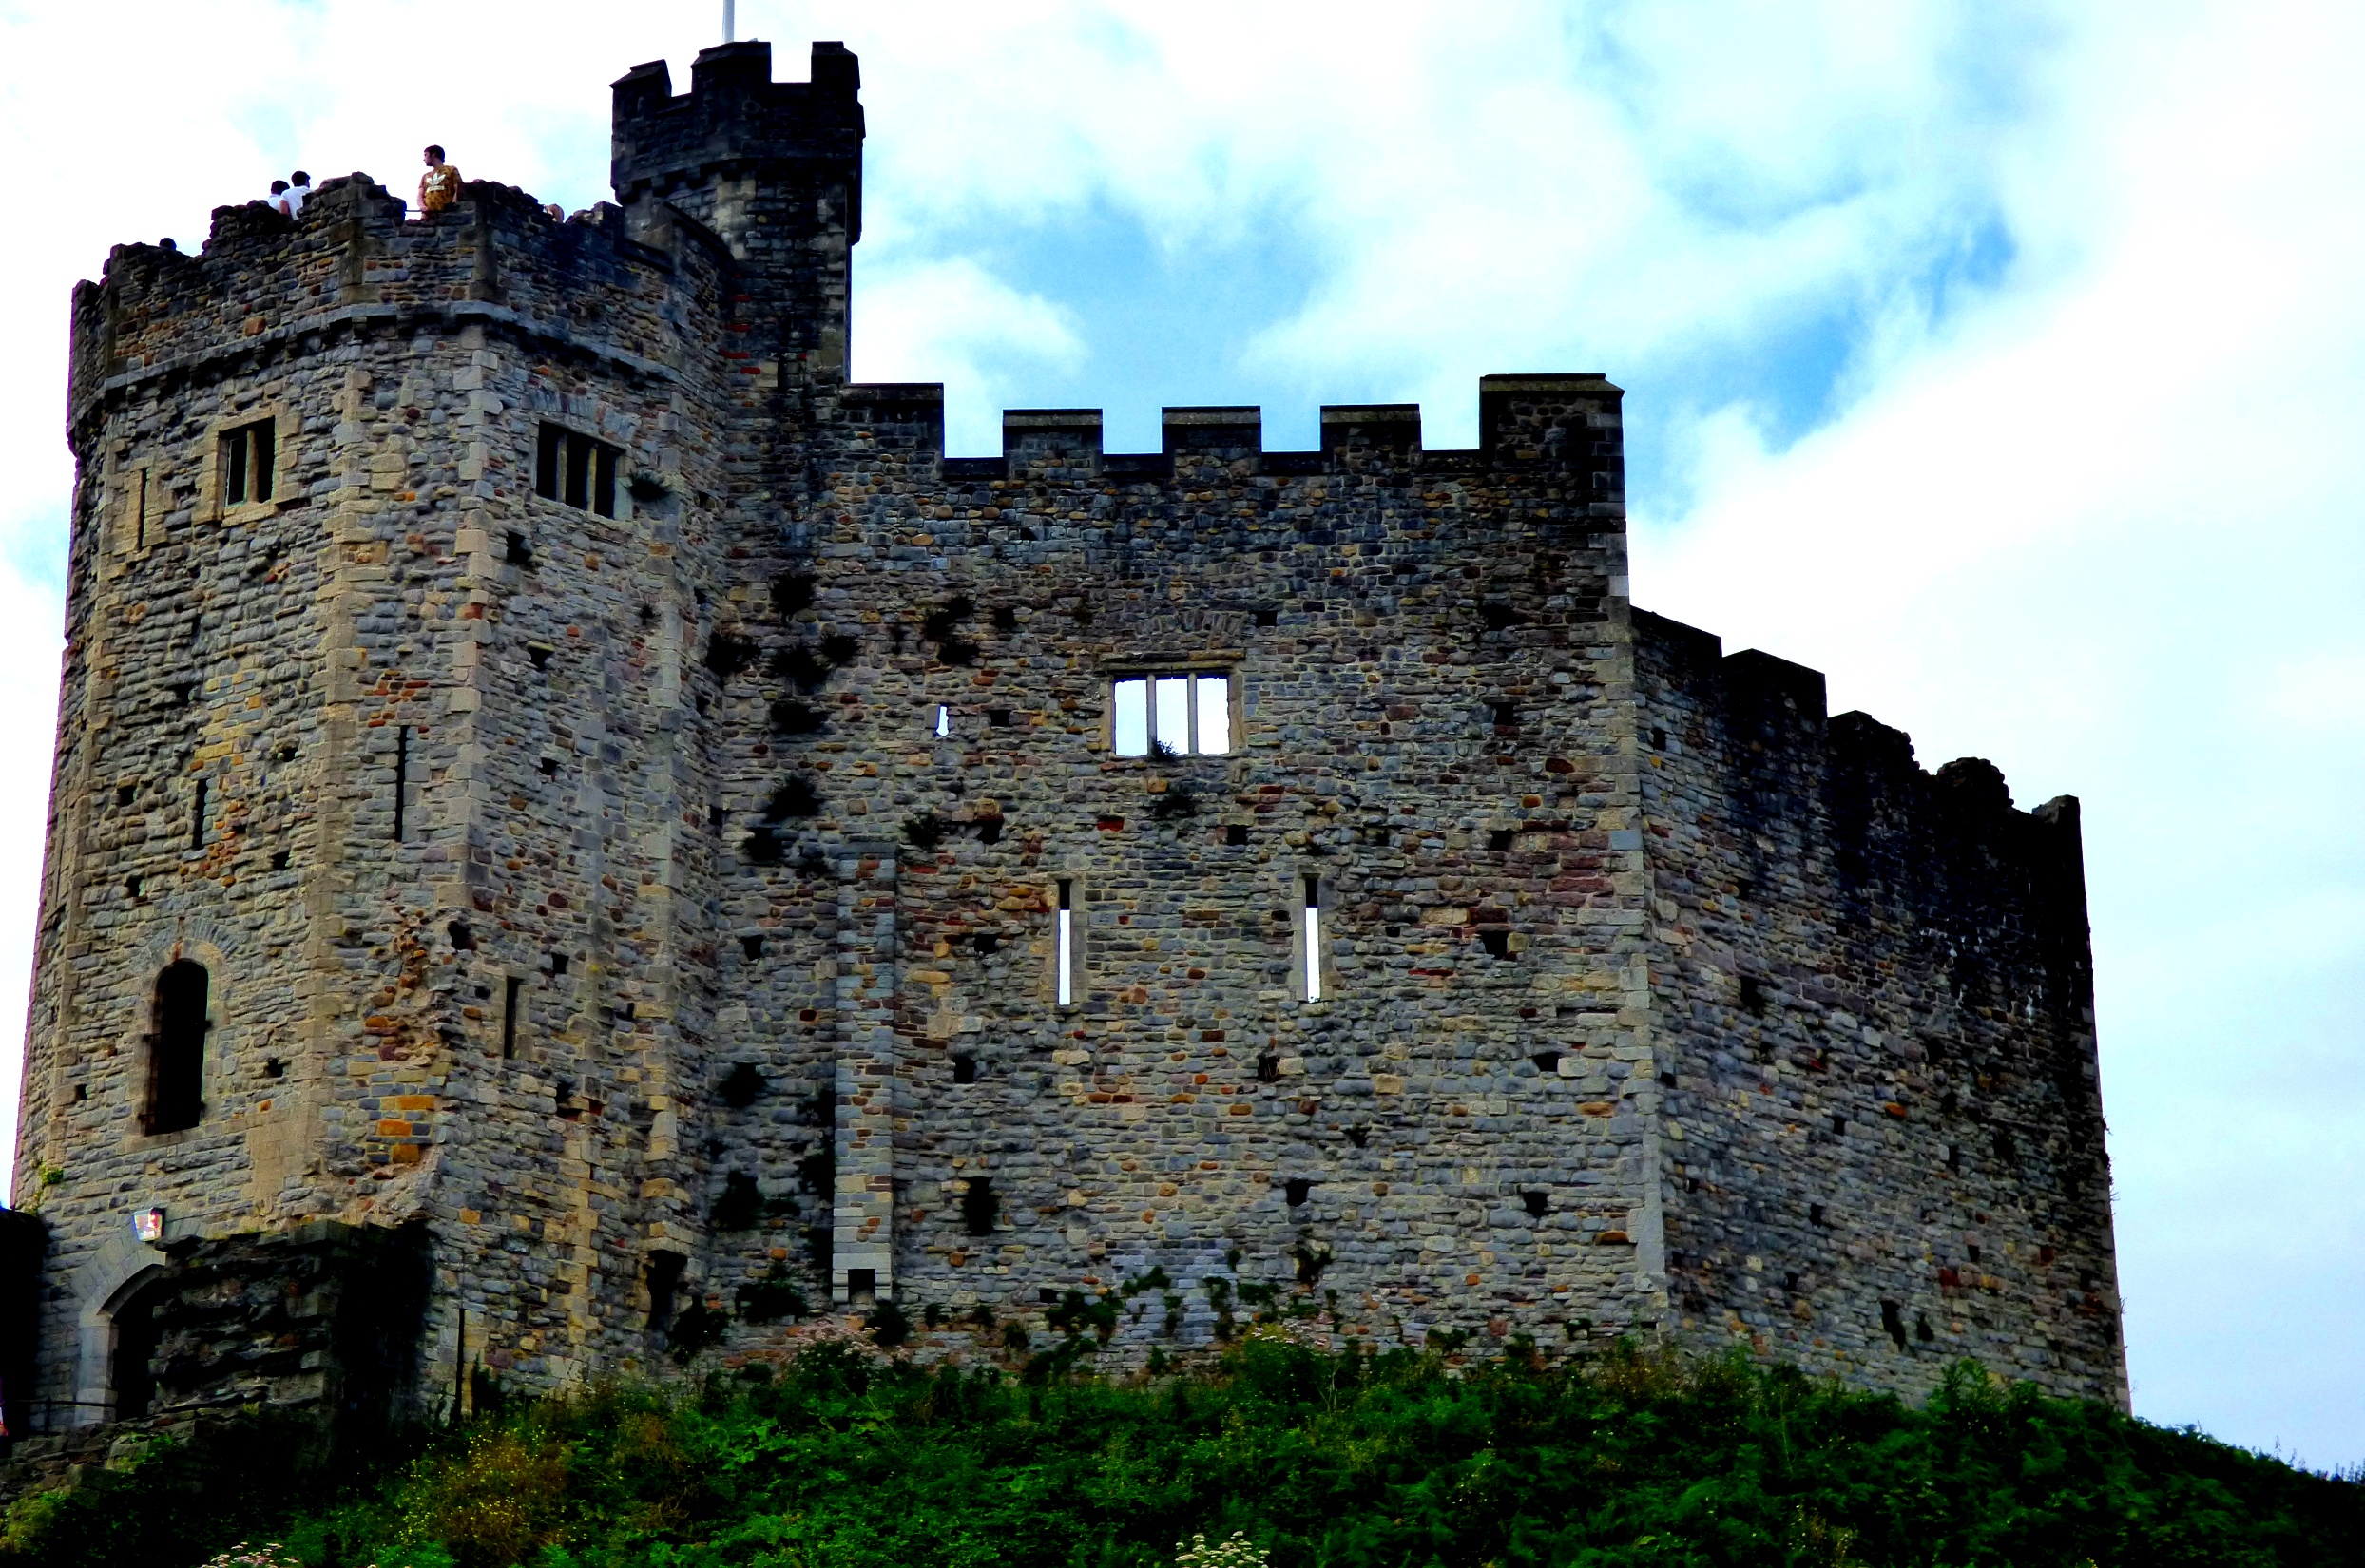
light, photography, texture, building, chateau, photo, explore, canon, bay, castle, contrast, monochrome, artwork, medieval architecture, flickr, colour, wales, art, eos, mono, ruins, monastery, foto, facebook, abbey, lumix, panasonic, estate, twitter, vividstriking, anawesomeshot, dazzlingshot, interestingness, cardiff, pinterest, leshaines, leshaines123, bestofshots